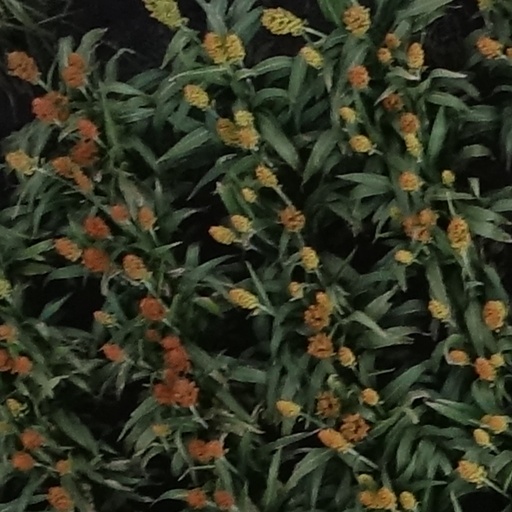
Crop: sorghum